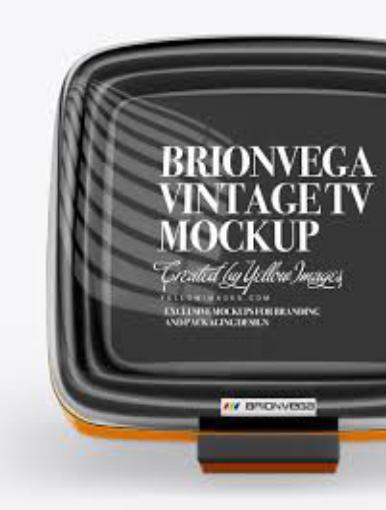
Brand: Brionvega
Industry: Electronic